Stop Our Ship

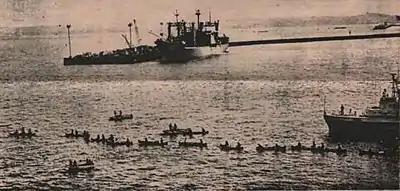
Canoes and small boats attempting to blockade the USS "Nitro" as it departed for Vietnam.

The San Francisco underground GI newspaper "Up Against the Bulkhead" and its staff played an important role in supporting the SOS movement, particularly the dissident sailors of the "Coral Sea". Founded in 1970, by late 1971 it could be found everywhere GIs congregated in the San Francisco Bay Area and sailors knew where to go when they wanted counterculture help and friendship. As two "Bulkhead" staffers reported years later, "In 1971 a handful of sailors from the USS "Coral Sea"" showed up at the "Bulkhead" office "ready for action". The sailors "were a colorful lot, veritable hippies in uniform...more than eager not only to investigate ways to oppose the war, but also ways to sample the offerings of countercultural hedonism." With "Bulkhead" support the sailors went on to start the first SOS petition and officially launch the "Stop Our Ship" name.